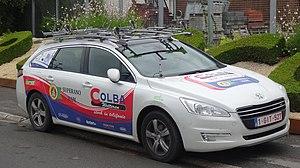
Reportage photographique réalisé le dimanche 13 juillet à l'occasion du départ et de l'arrivée de la Ronde pévéloise 2014 à Pont-à-Marcq, Nord-Pas-de-Calais, France.
L'équipe cycliste Tarteletto-Isorex est une équipe cycliste belge avec le statut d'équipe continentale. Créée en 2005, l'équipe alterne les saisons chez les amateurs et en catégorie UCI. Elle conserve son statut d'équipe continentale depuis 2015.